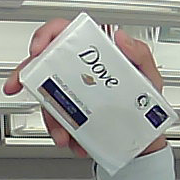
Product: dove_soap